Grand Valley State University

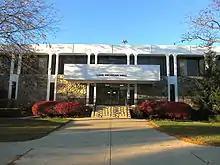
Lake Michigan Hall was one of GVSU's first buildings.

The university's main and original campus in Allendale is the site of most of the university's programs. The Allendale campus is composed of 1,322 acres perched above the Grand River next to a system of ravines and is divided into two areas, north and south campus, separated by West Campus Drive. State highway M-45 links the campus in suburban Allendale to US Highway 31/Lake Michigan to the west and Grand Rapids, Michigan to the east. Lubbers Stadium, the GVSU Fieldhouse and all other athletic facilities for the school's 20 varsity sports are also on the Allendale campus. The campus is dotted with many sculptures, including works by Dale Eldred and James Clover. Academic facilities on the Allendale campus includes at least 122 classrooms, 144 research laboratories, 20 lab prep rooms, 21 computer labs, and the Mary Idema Pew Library Learning and Information Commons. The Allendale campus is also home to the Kindschi Hall of Science, a science facility that opened in the fall of 2015.